Mawson, Australian Capital Territory

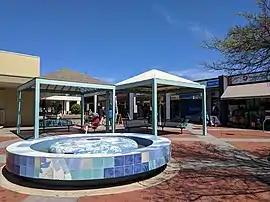
Part of the Mawson/Southlands shopping centre

Mawson (postcode 2607) is a suburb in the Canberra, Australia district of Woden Valley.